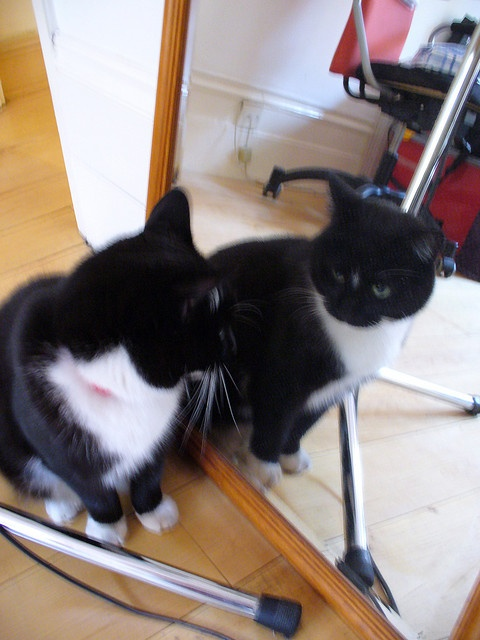
there is a black tuxedo cat looking in the mirror
Two cats sitting on top of a wooden floor.
A cat looking at itself in the mirror next to a tripod.
A cat and a tripod sitting in front of a mirror.
a close up of a cat in a mirror